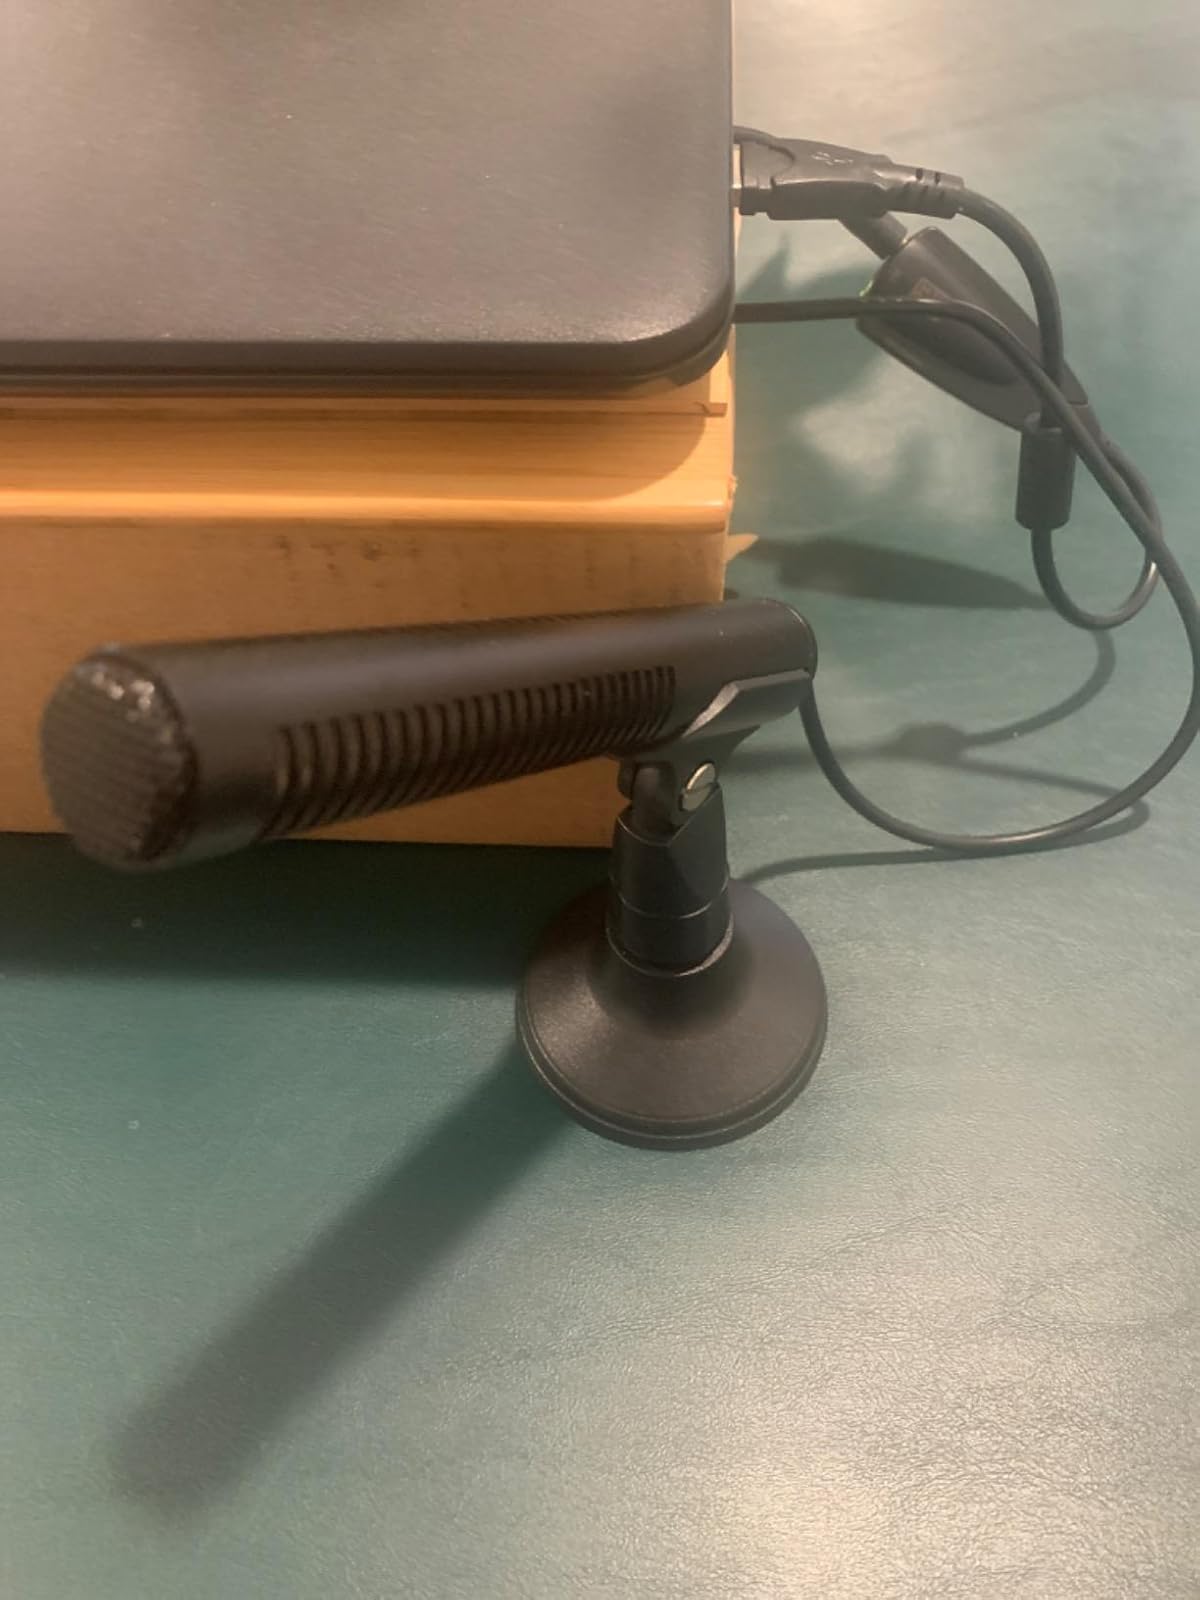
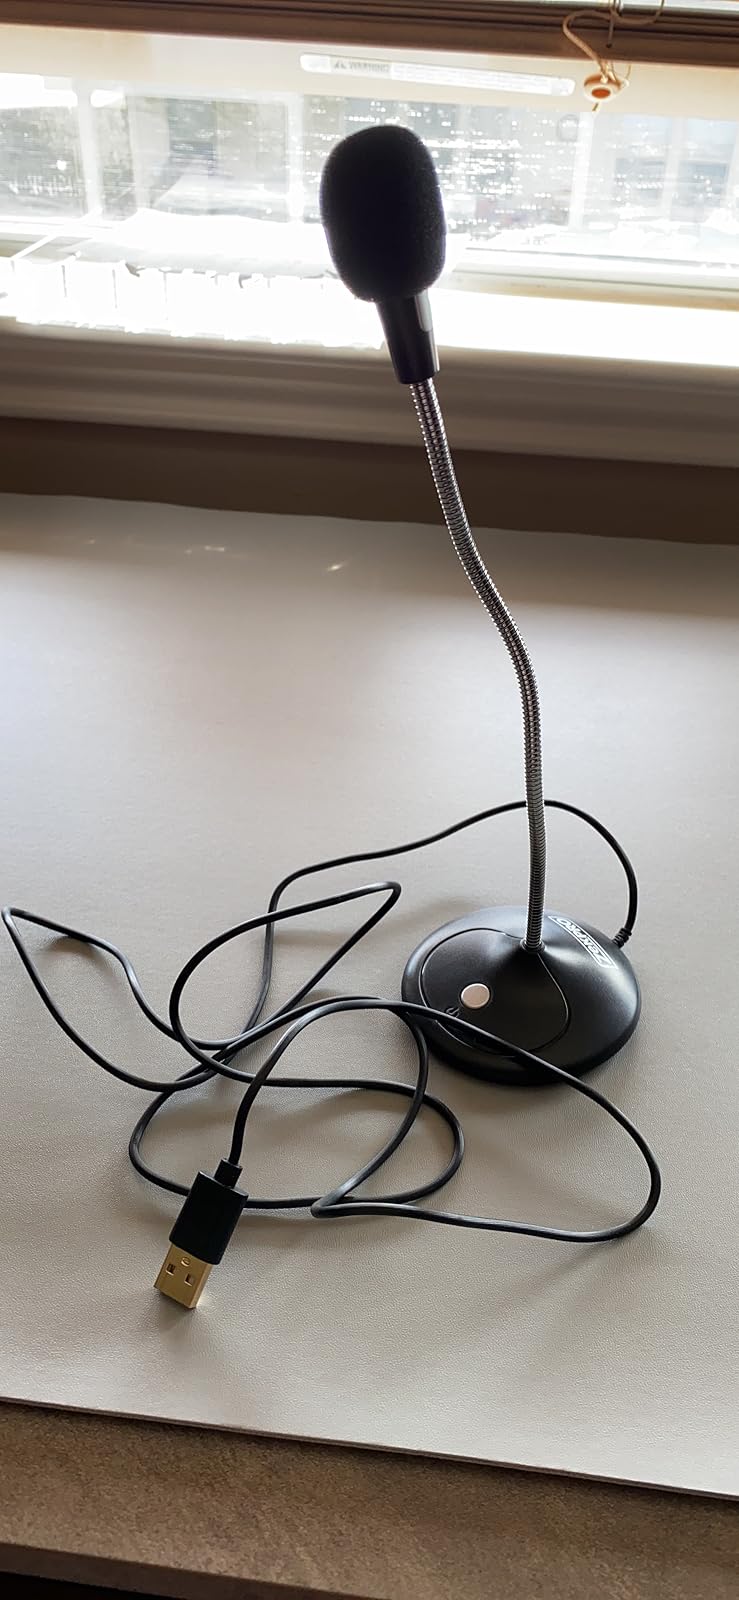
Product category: microphone
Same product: no